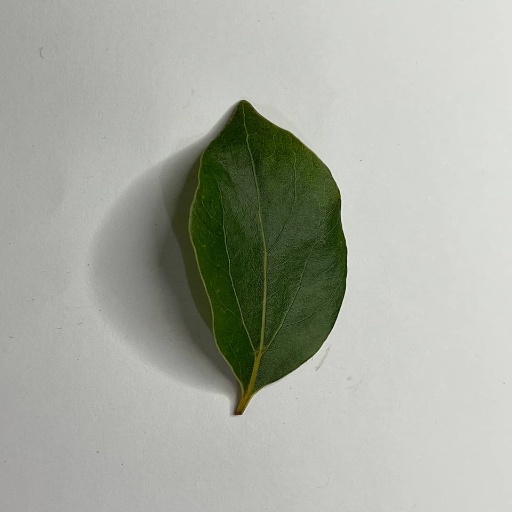
Species: Camphor
Leaf condition: Healthy Leaf